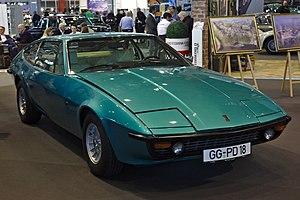
Le Bitter CD est une voiture de la marque Opel en alliance avec Bitter.